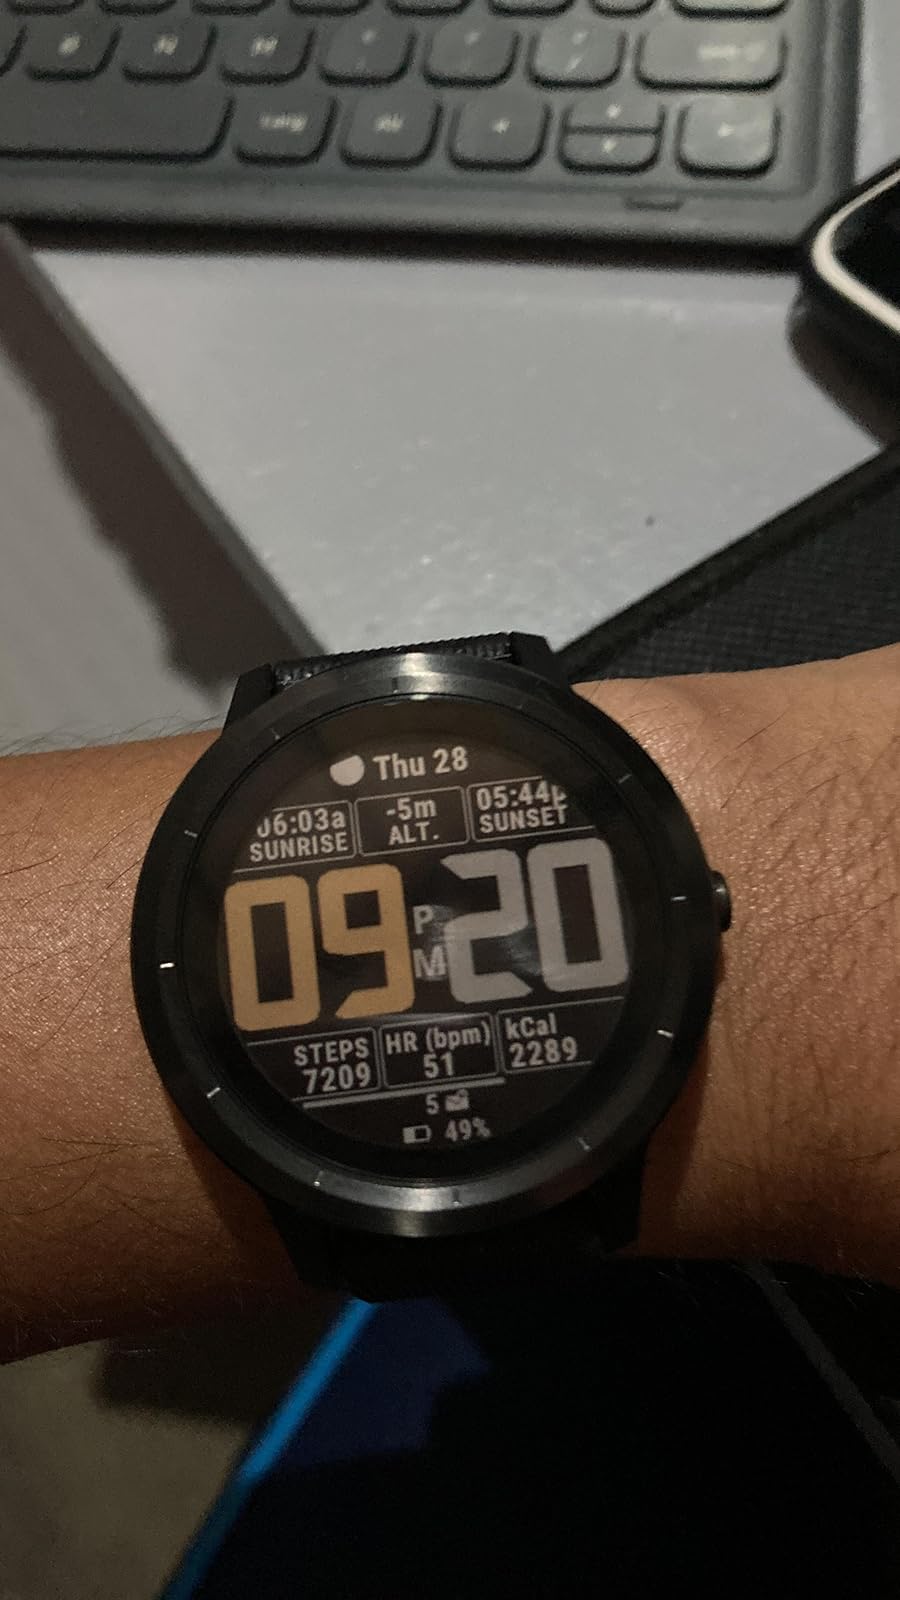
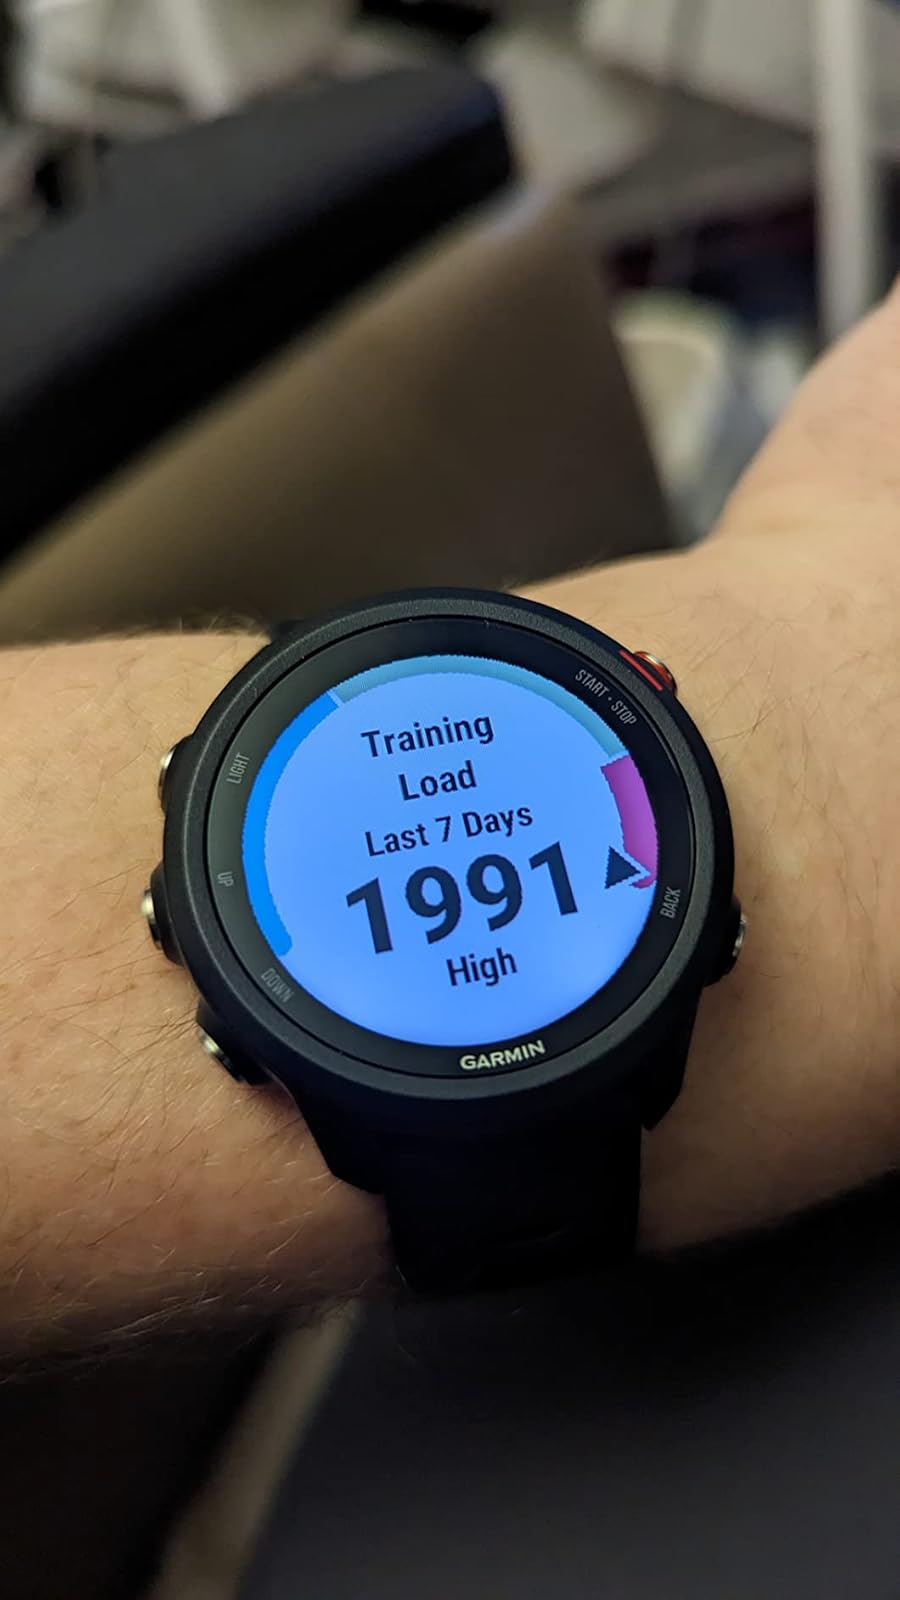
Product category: smartwatch
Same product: no